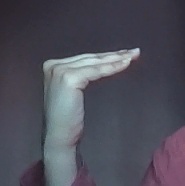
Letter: haa